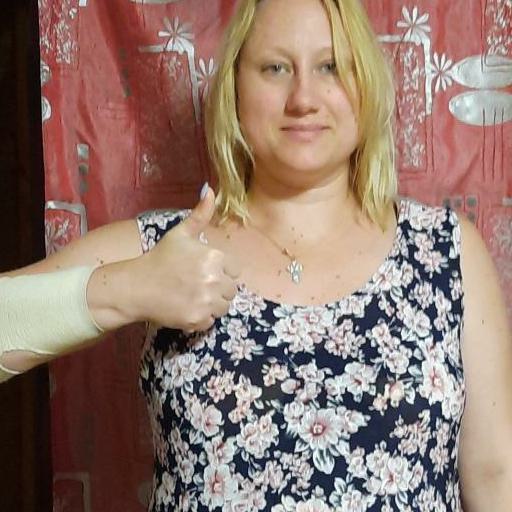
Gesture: like